Trend Receiver

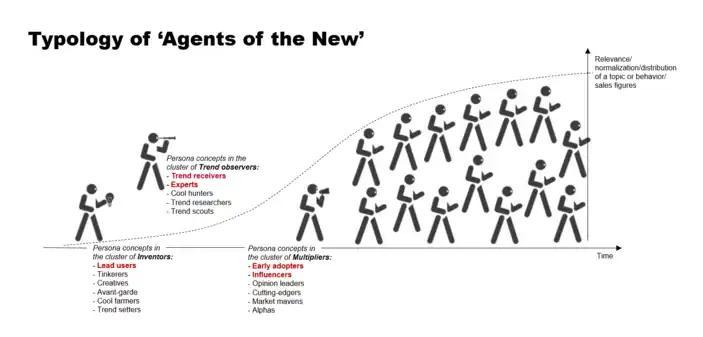
Different persona concepts in the field of invention, diffusion, communicational influence, innovation research, visionary competence and projection (Hofmann 2015)

The objective of the project Tuesday 2025, carried out by Z-Punkt and Audi, was to derive insights into product and brand design as well as appropriate commercial and sales models based on an in-depth understanding of the future realities of Audi customers. (For more information see https://www.z-punkt.de/de/themen/artikel/wie-audi-in-die-zukuenftigen-lebenswelten-seiner-kunden-eintaucht1/535)